Cameron Todd Willingham

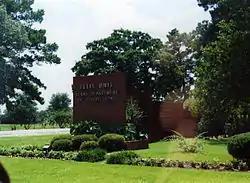
Ellis Unit, where Willingham was initially confined

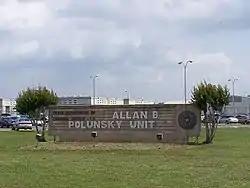
Willingham was moved to the Allan B. Polunsky Unit

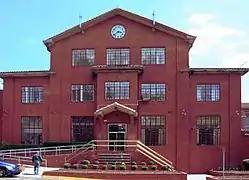
Huntsville Unit, where Willingham was executed

Willingham had the Texas Department of Criminal Justice number 999041. While on death row, Willingham was initially incarcerated in the Ellis Unit, and later in the Polunsky Unit. In 1993, Willingham's wife, Stacy Kuykendall, filed for divorce, which was granted.